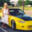
Label: automobile